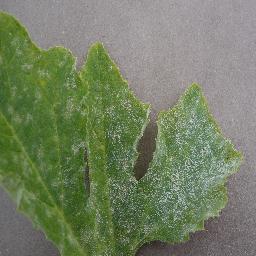
Label: Squash___Powdery_mildew